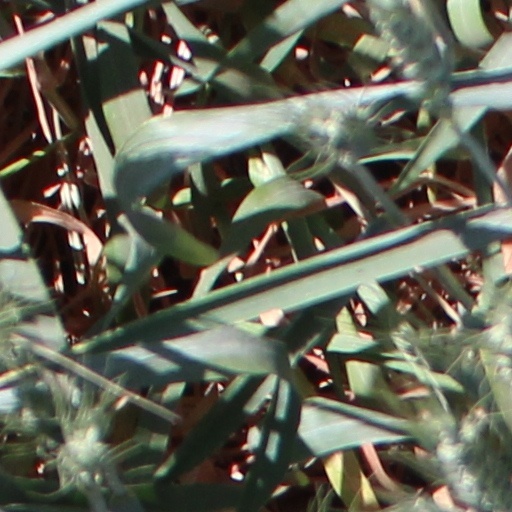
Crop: wheat